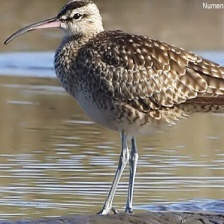
Species: WHIMBREL
Scientific name: NUMENIUS PHAEOPUS